Bulevar kralja Aleksandra

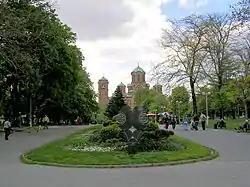
Tašmajdan park

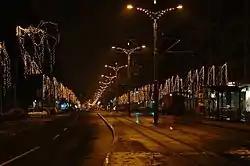
Boulevard by night

The first section of the Bulevar, from its beginning to the crossroads with the "Takovska" and "Kneza Miloša streets", is located in the municipality of Stari Grad. The Bulevar begins from the large fountain on the Nikola Pašić Square. The entire left side of this section is occupied by the monumental building of the House of the National Assembly, while on the right side is the Pioneers Park, and buildings of the Stari Dvor (Belgrade City Hall) and Novi Dvor (which houses the office of the President of the Republic (Andrićev Venac) behind it. There is a park surrounding the assembly building, covering .